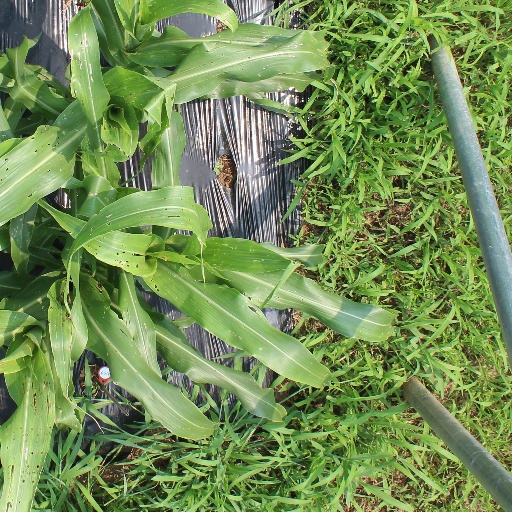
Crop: sorghum